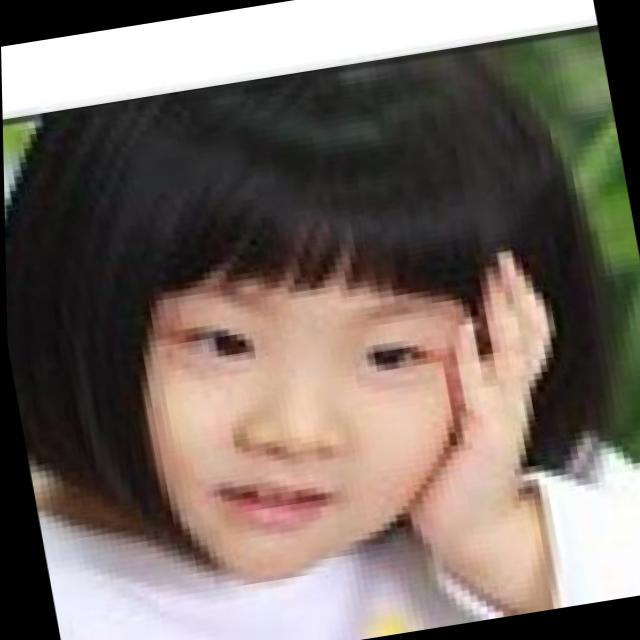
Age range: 0-12